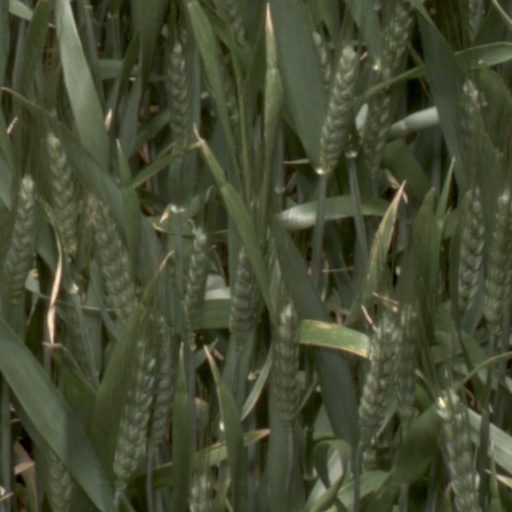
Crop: wheat